Triforce

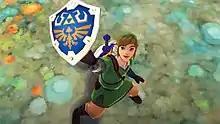
Link holds the Hylian Shield in "". The Triforce is set above the Crimson Loftwing in the Hyrule Royal Crest.

The Triforce is a common symbol found in the series. It is connected with the Royal Family of Hyrule and displayed as part of the Hyrule Royal Family's signature crest, which combines the Triforce with a fictional bird called a Crimson Loftwing. It is also found on various objects within the games such as the Master Sword and the Hylian Shield and on sacred sites, such as the Temple of Time.